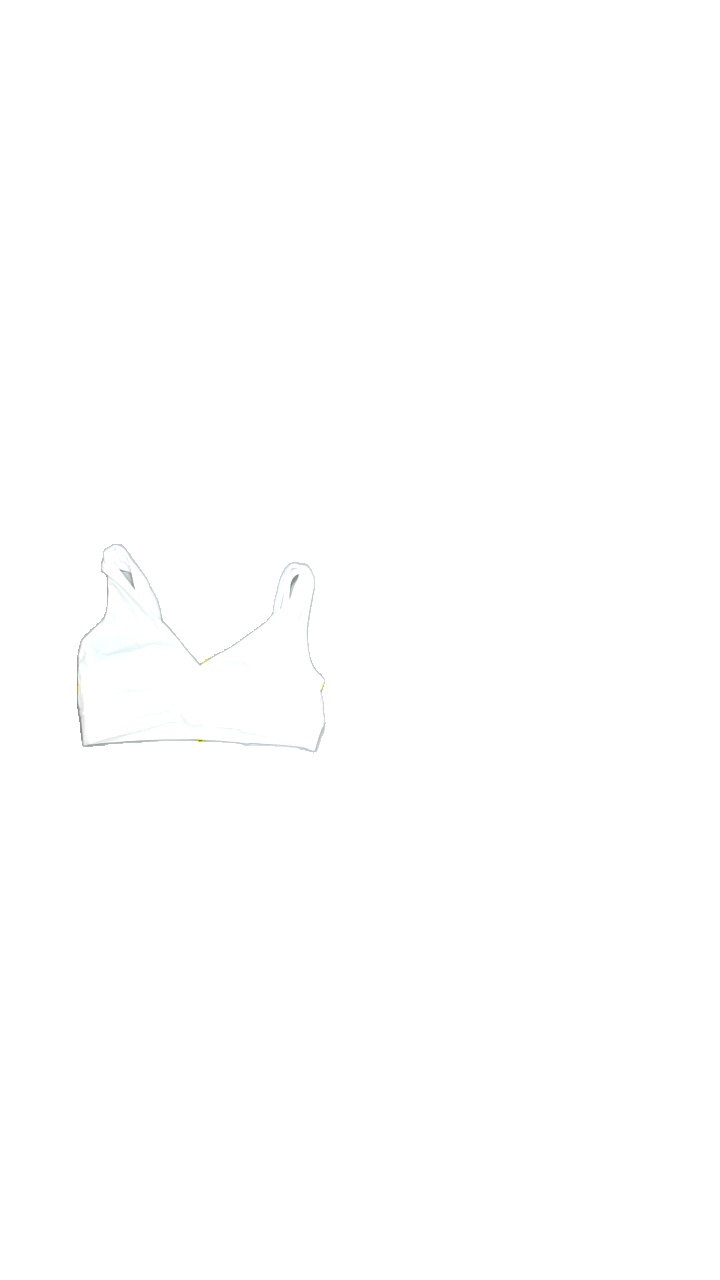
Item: Top (Ladies)
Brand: Missing
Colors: White
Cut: V-collar, Tight
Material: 100%nylon
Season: All
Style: Sports
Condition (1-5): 4
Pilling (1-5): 4
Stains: Minor
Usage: Export
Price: <50